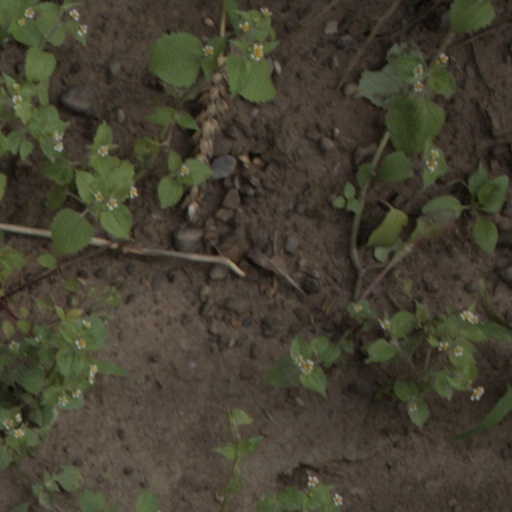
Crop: wheat